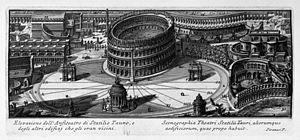
L'amphithéâtre de Statilius Taurus est le premier amphithéâtre permanent construit à Rome.
L'Horologium d’Auguste ou Solarium Augusti, construit en 10 av. J.-C., est le nom conventionnel d'un édifice construit dans l'Antiquité à Rome. Il aurait servi de gigantesque cadran solaire ou plus probablement de calendrier. Il était composé d'un ensemble d'obélisques érigé sous Auguste et d'une esplanade dallée de marbre de 160 x 75m, bâtie au cours de l'époque flavienne et comportant des tracés calendaires incrustés de métal sur le sol. Une partie de ce cadran fut retrouvé en fouilles en 1979.